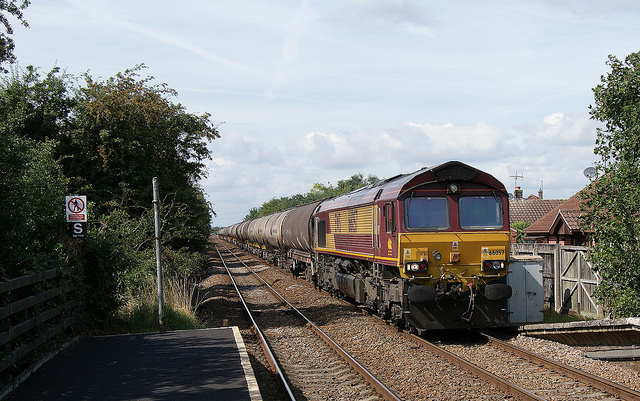
A train that is motionless at a train station.

a very long train that is parked on a track

A train traveling down the tracks past some buildings.

The maroon and yellow train is pulling many cargo cars.